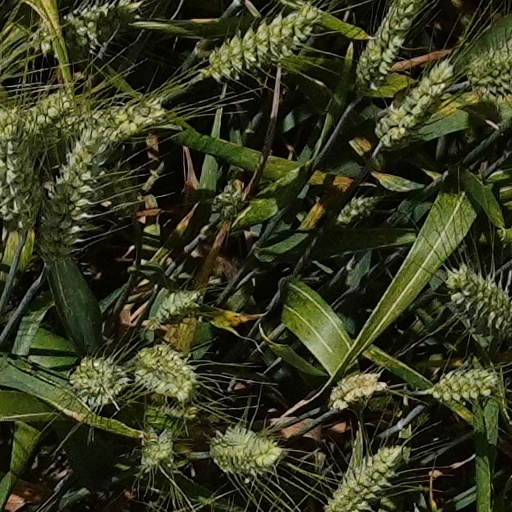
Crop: wheat